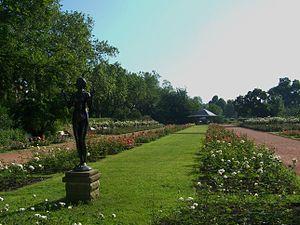
Les roses d'Allemagne de l'Est, ou de RDA, sont des cultivars de rosiers particulièrement résistants au froid qui ont été obtenus pendant les années de l'existence de ce pays, essentiellement pour les marchés privés, à partir de 1954. La première obtention a été celle de 'Bad Langensalza', de Walter Berger, en 1954, puis de nouvelles roses ont été créées en particulier dans la coopérative agricole de jardinerie Octobre rouge. Dans leur grande majorité, ces roses, toujours présentées en Allemagne, notamment à la roseraie de Dresde, sont issues d'hybrides de thé.